Punjabi University

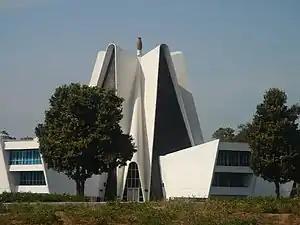
Guru Gobind Singh Bhawan

The governance of the university is conducted through the Syndicate, which is the highest decision-making body of the university. The Syndicate approves matters pertaining to the administration of the university as well as academics, once the academic council has passed the matter. The vice-chancellor is chairman of the syndicate. The governor of Punjab is chancellor of the university and titular head of the university. The Senate and academic Council are other advisory and decision-making bodies of the university. All these bodies of the university were established under the Punjab Act no. 35 of 1961.